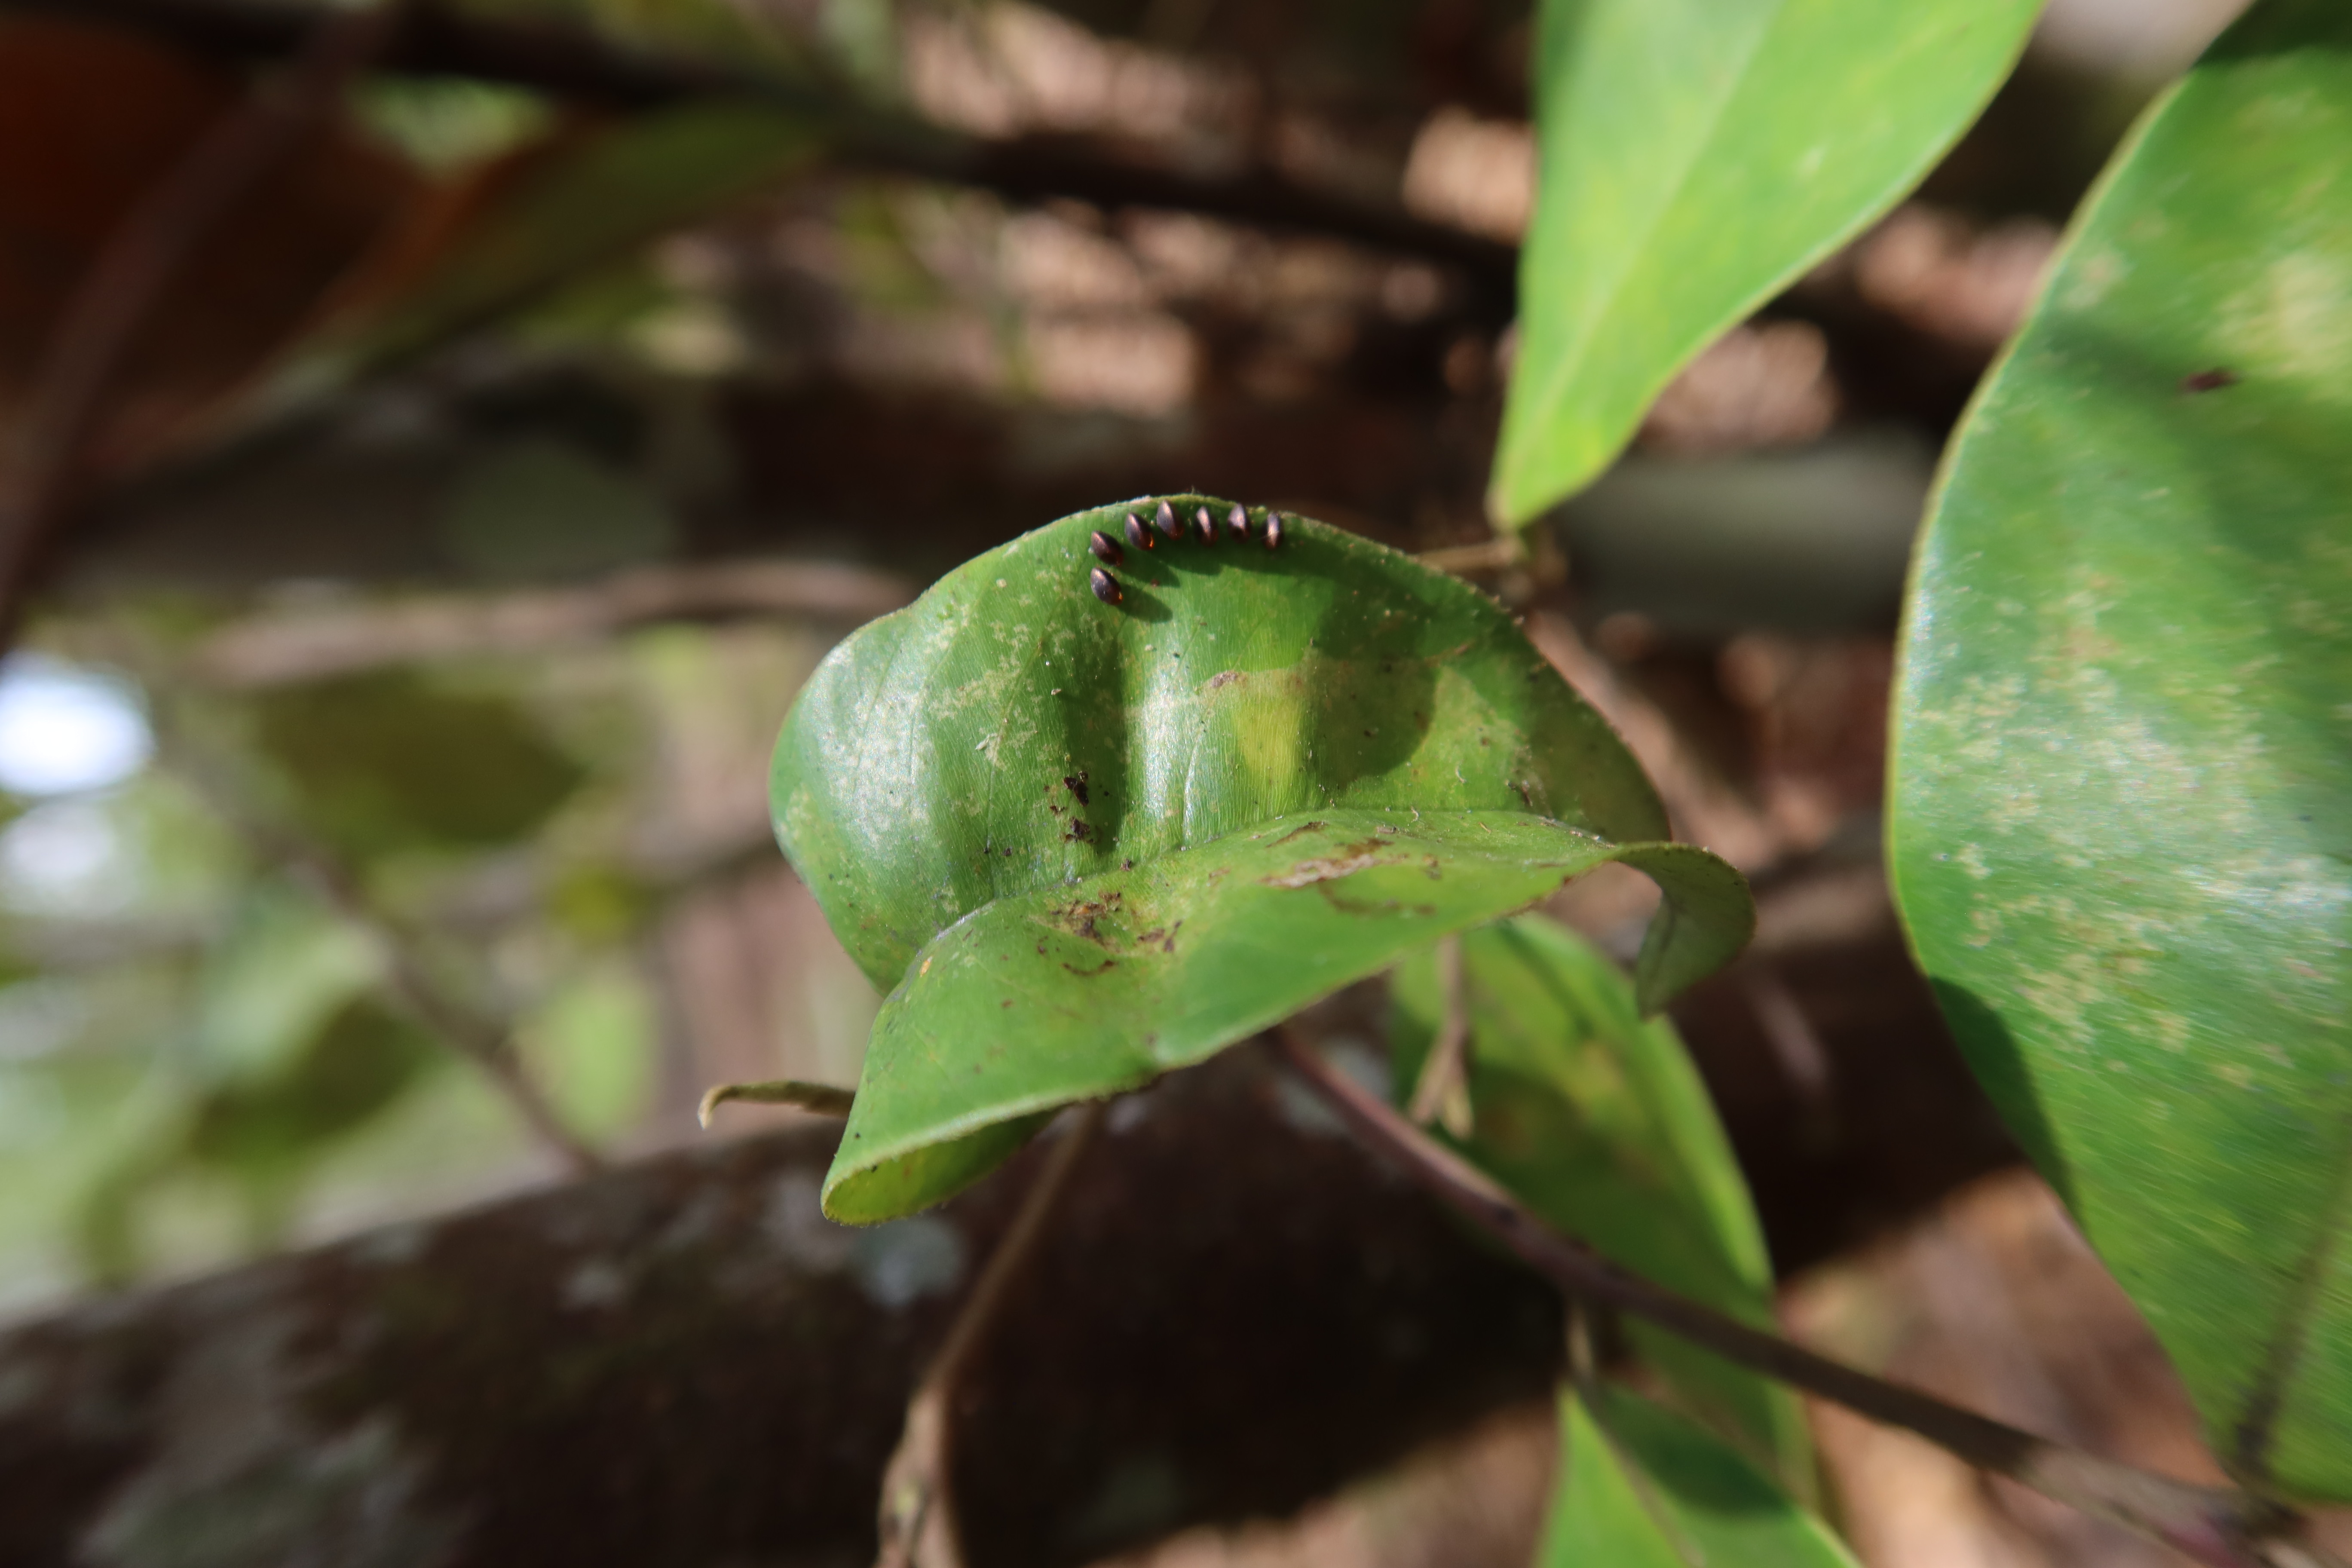
Label: Brown spots